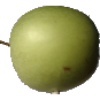
Label: apple_granny_smith